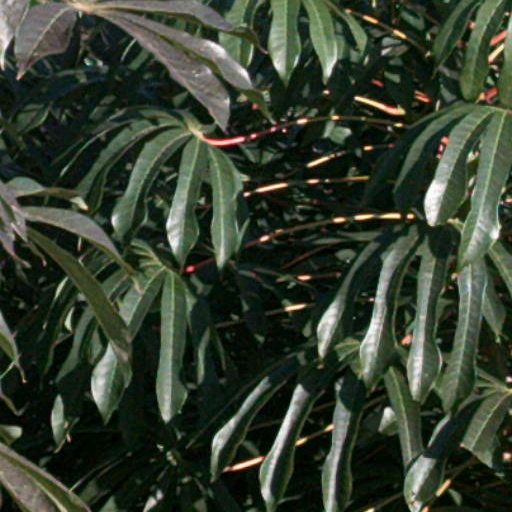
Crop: cassava